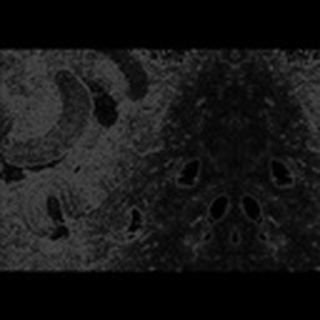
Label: cotton_army_worm